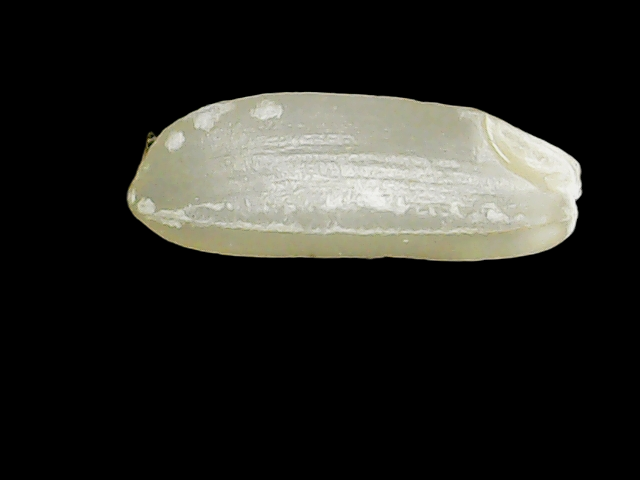
Rice variety: Binadhan23